Vignette (road tax)

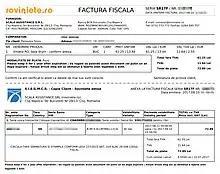
Electronic Vignette Romania 2017

Vignettes are required for all vehicles on motorways and expressways. Physical toll stickers were replaced with electronic vignettes and video tolling on 1 January 2008, the only physical item the purchaser receives is a control coupon. Motorway usage entitlement is verified by roadside cameras based on license plate numbers, and drivers of vehicles up to 3.5 tonnes without a valid vignette are charged with cash fines between €50 and €200.